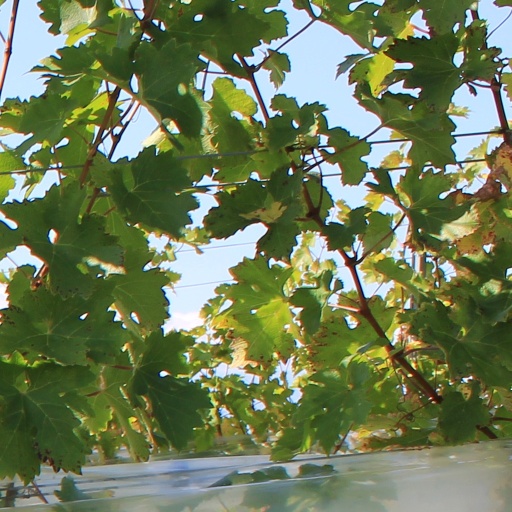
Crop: grape